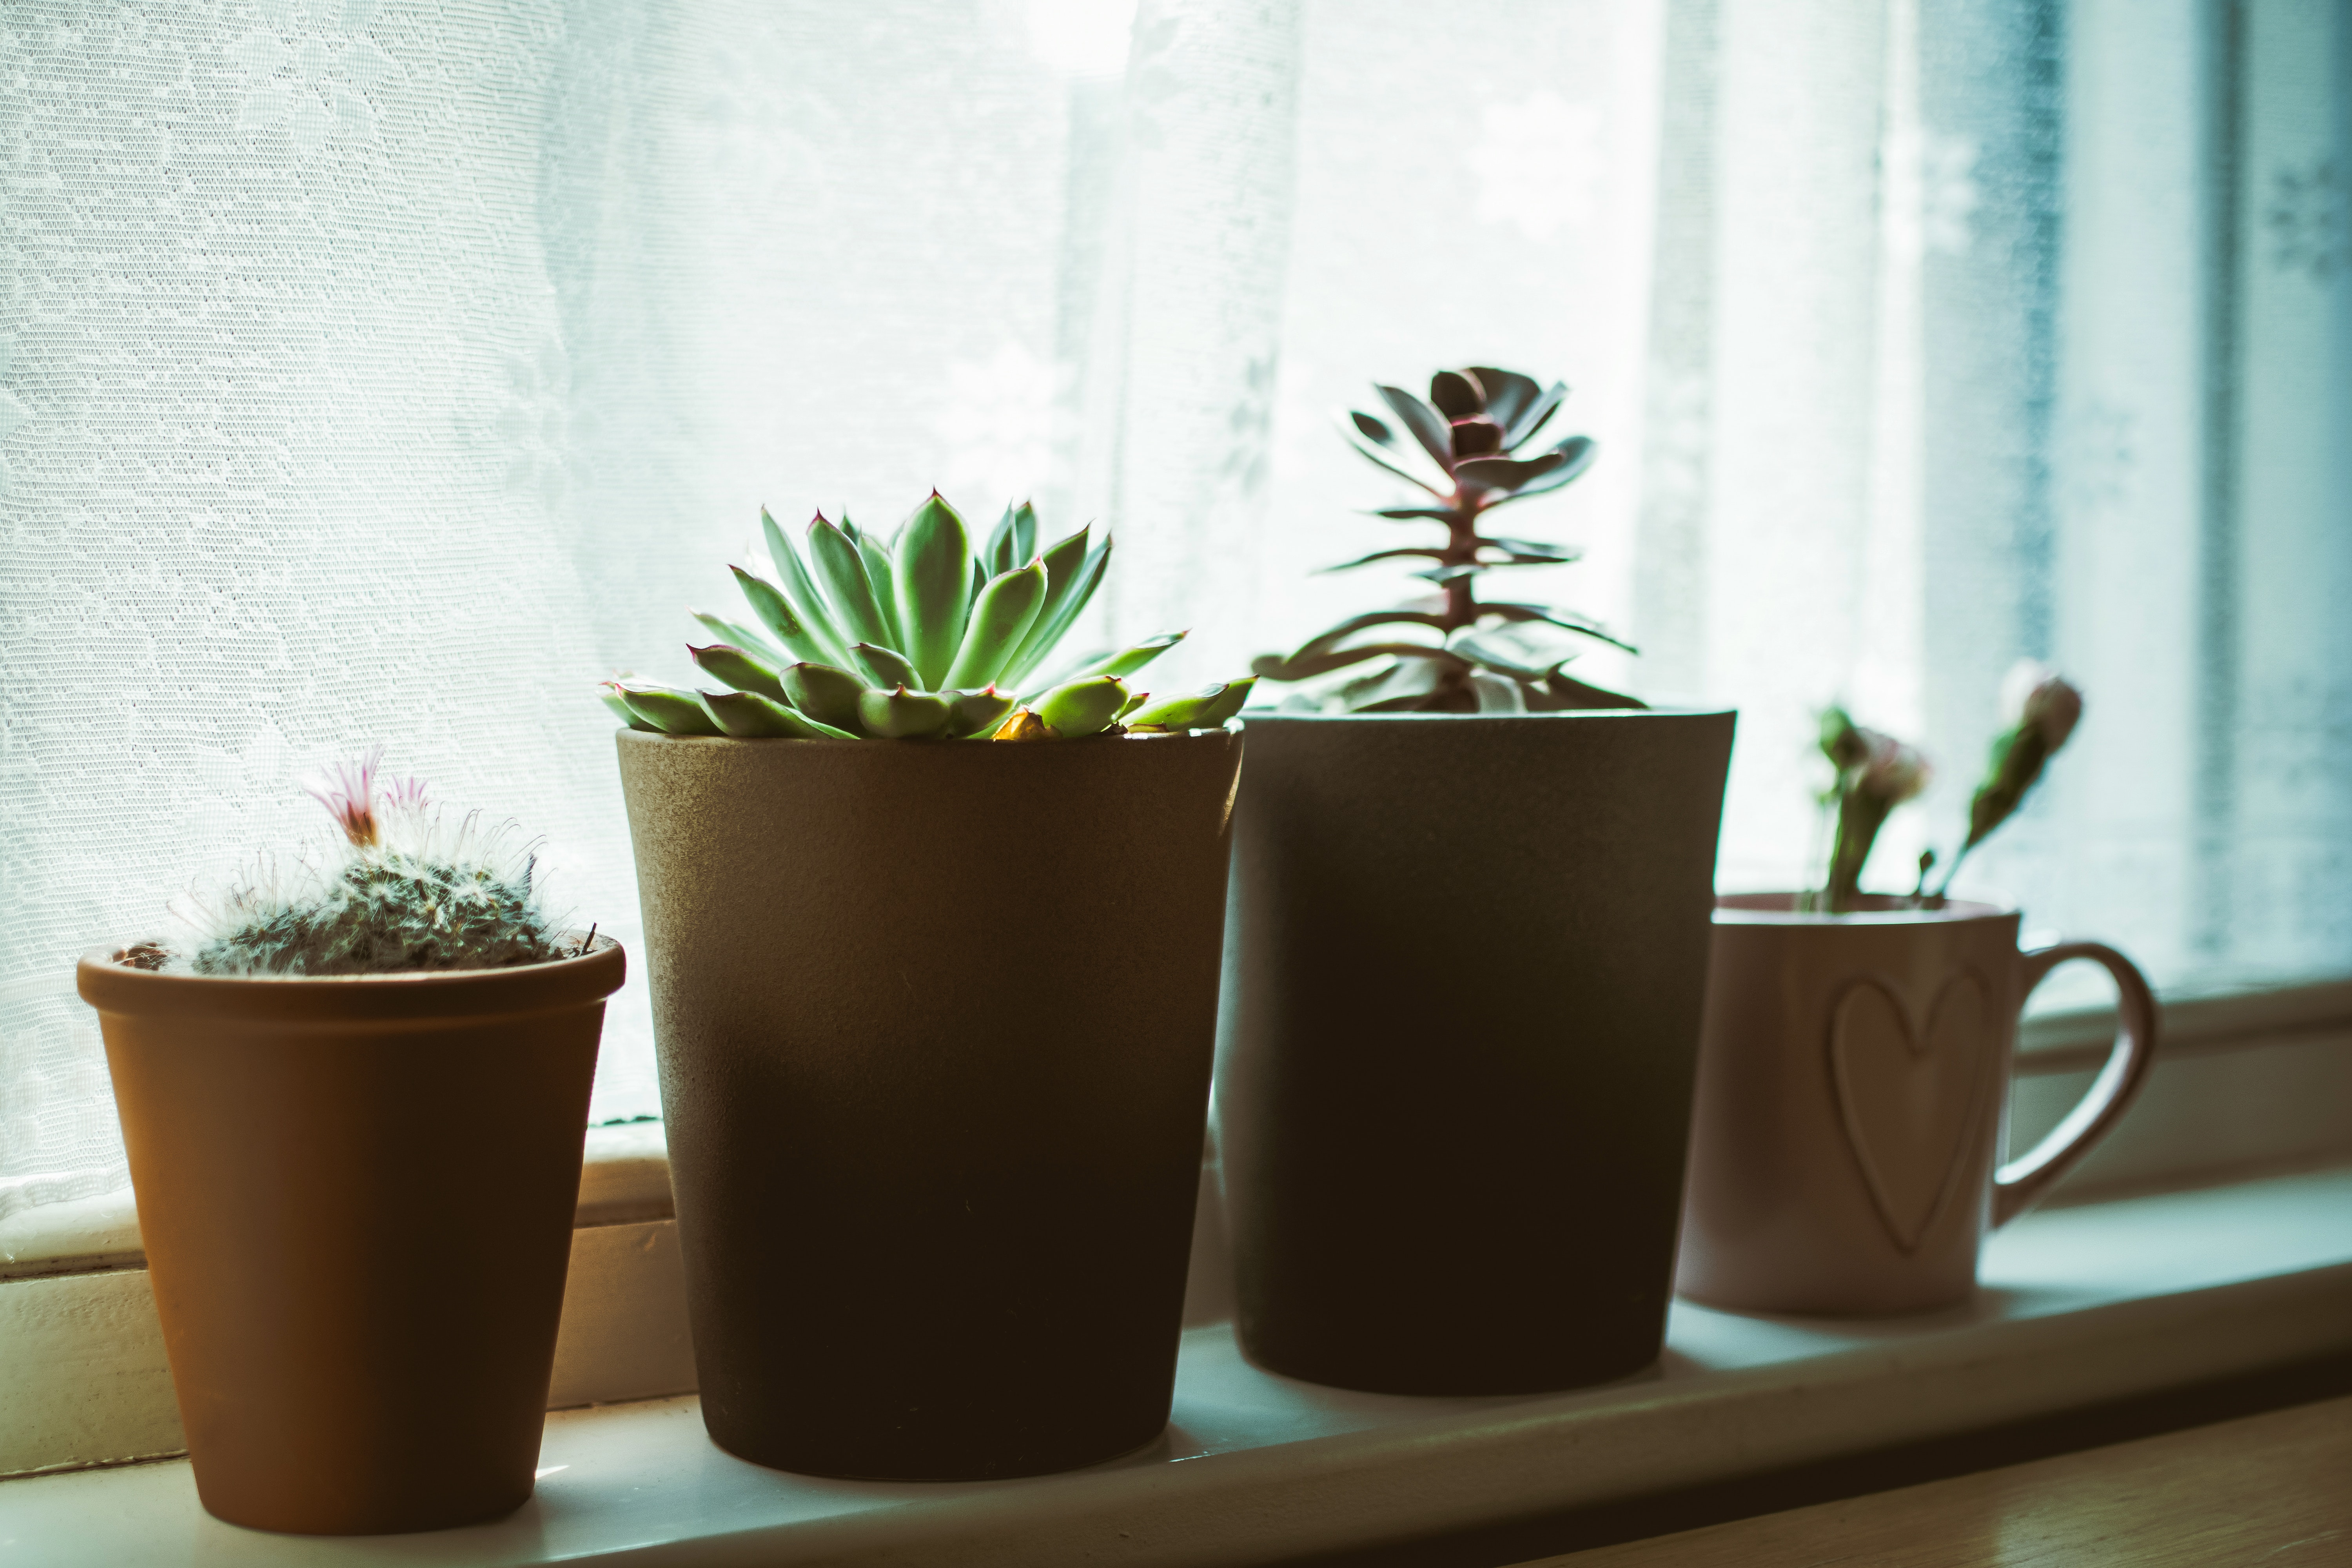
flowerpot, houseplant, cactus, plant, flower, room, succulent plant, ceramic, interior design